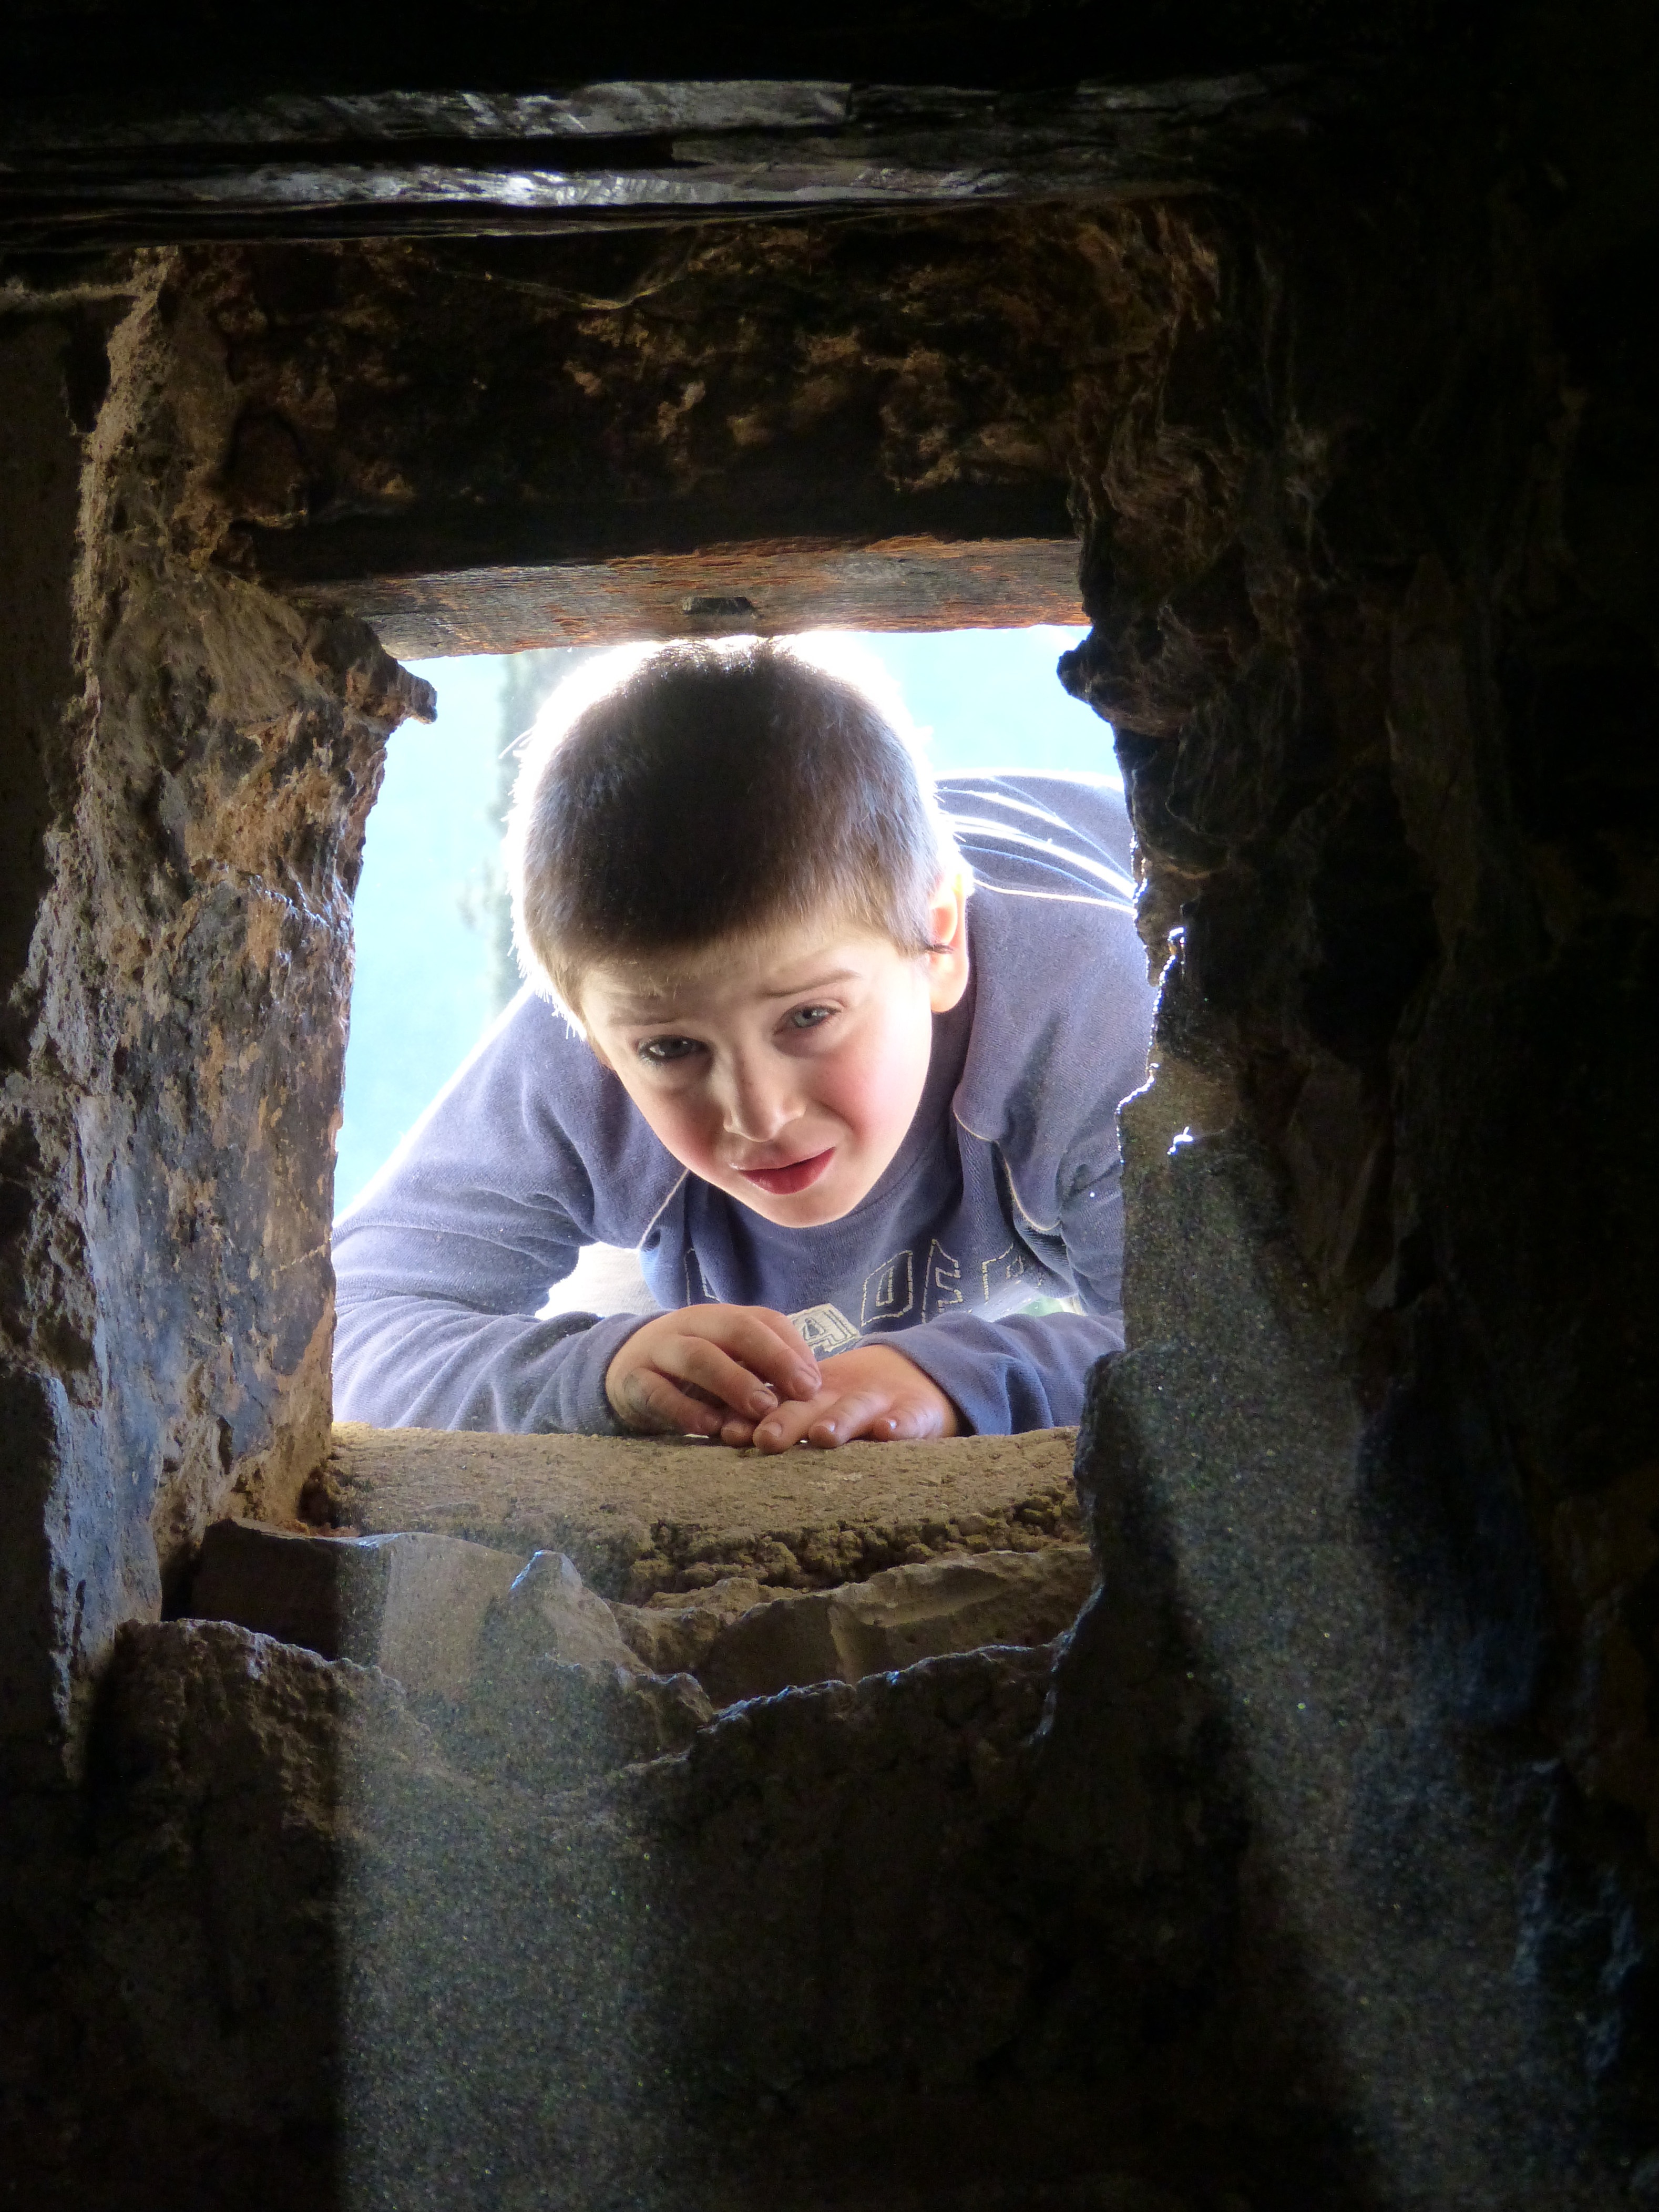
sunlight, window, portrait, child, darkness, blue, curiosity, temple, photograph, image, sunbeams, surprise, enter, appear, to explore